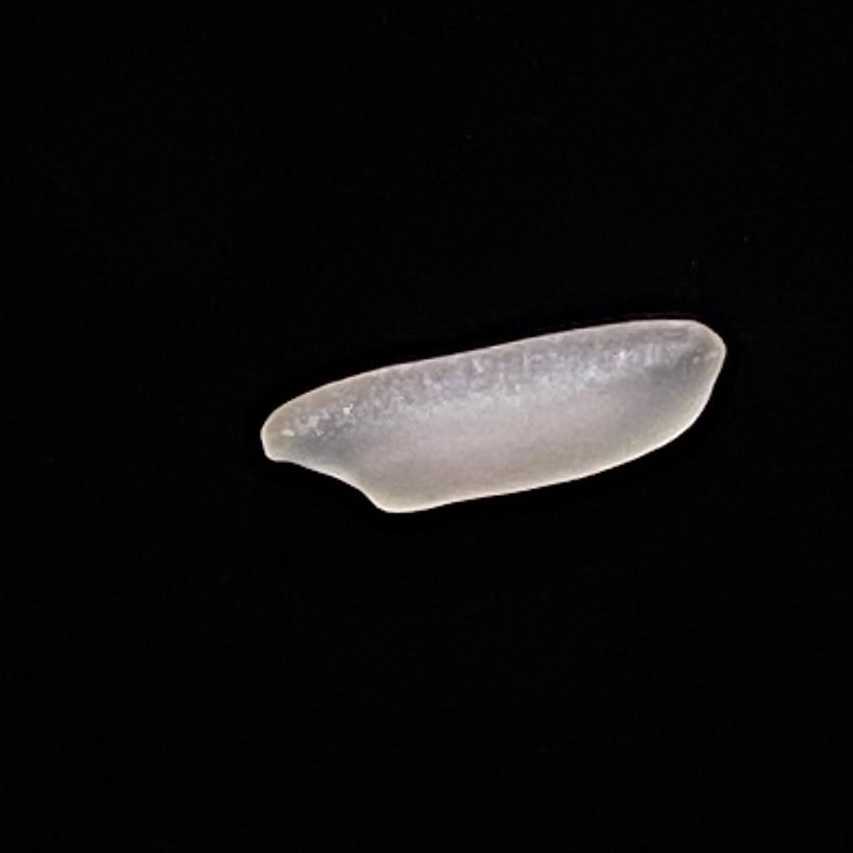
Rice variety: Shampakatari